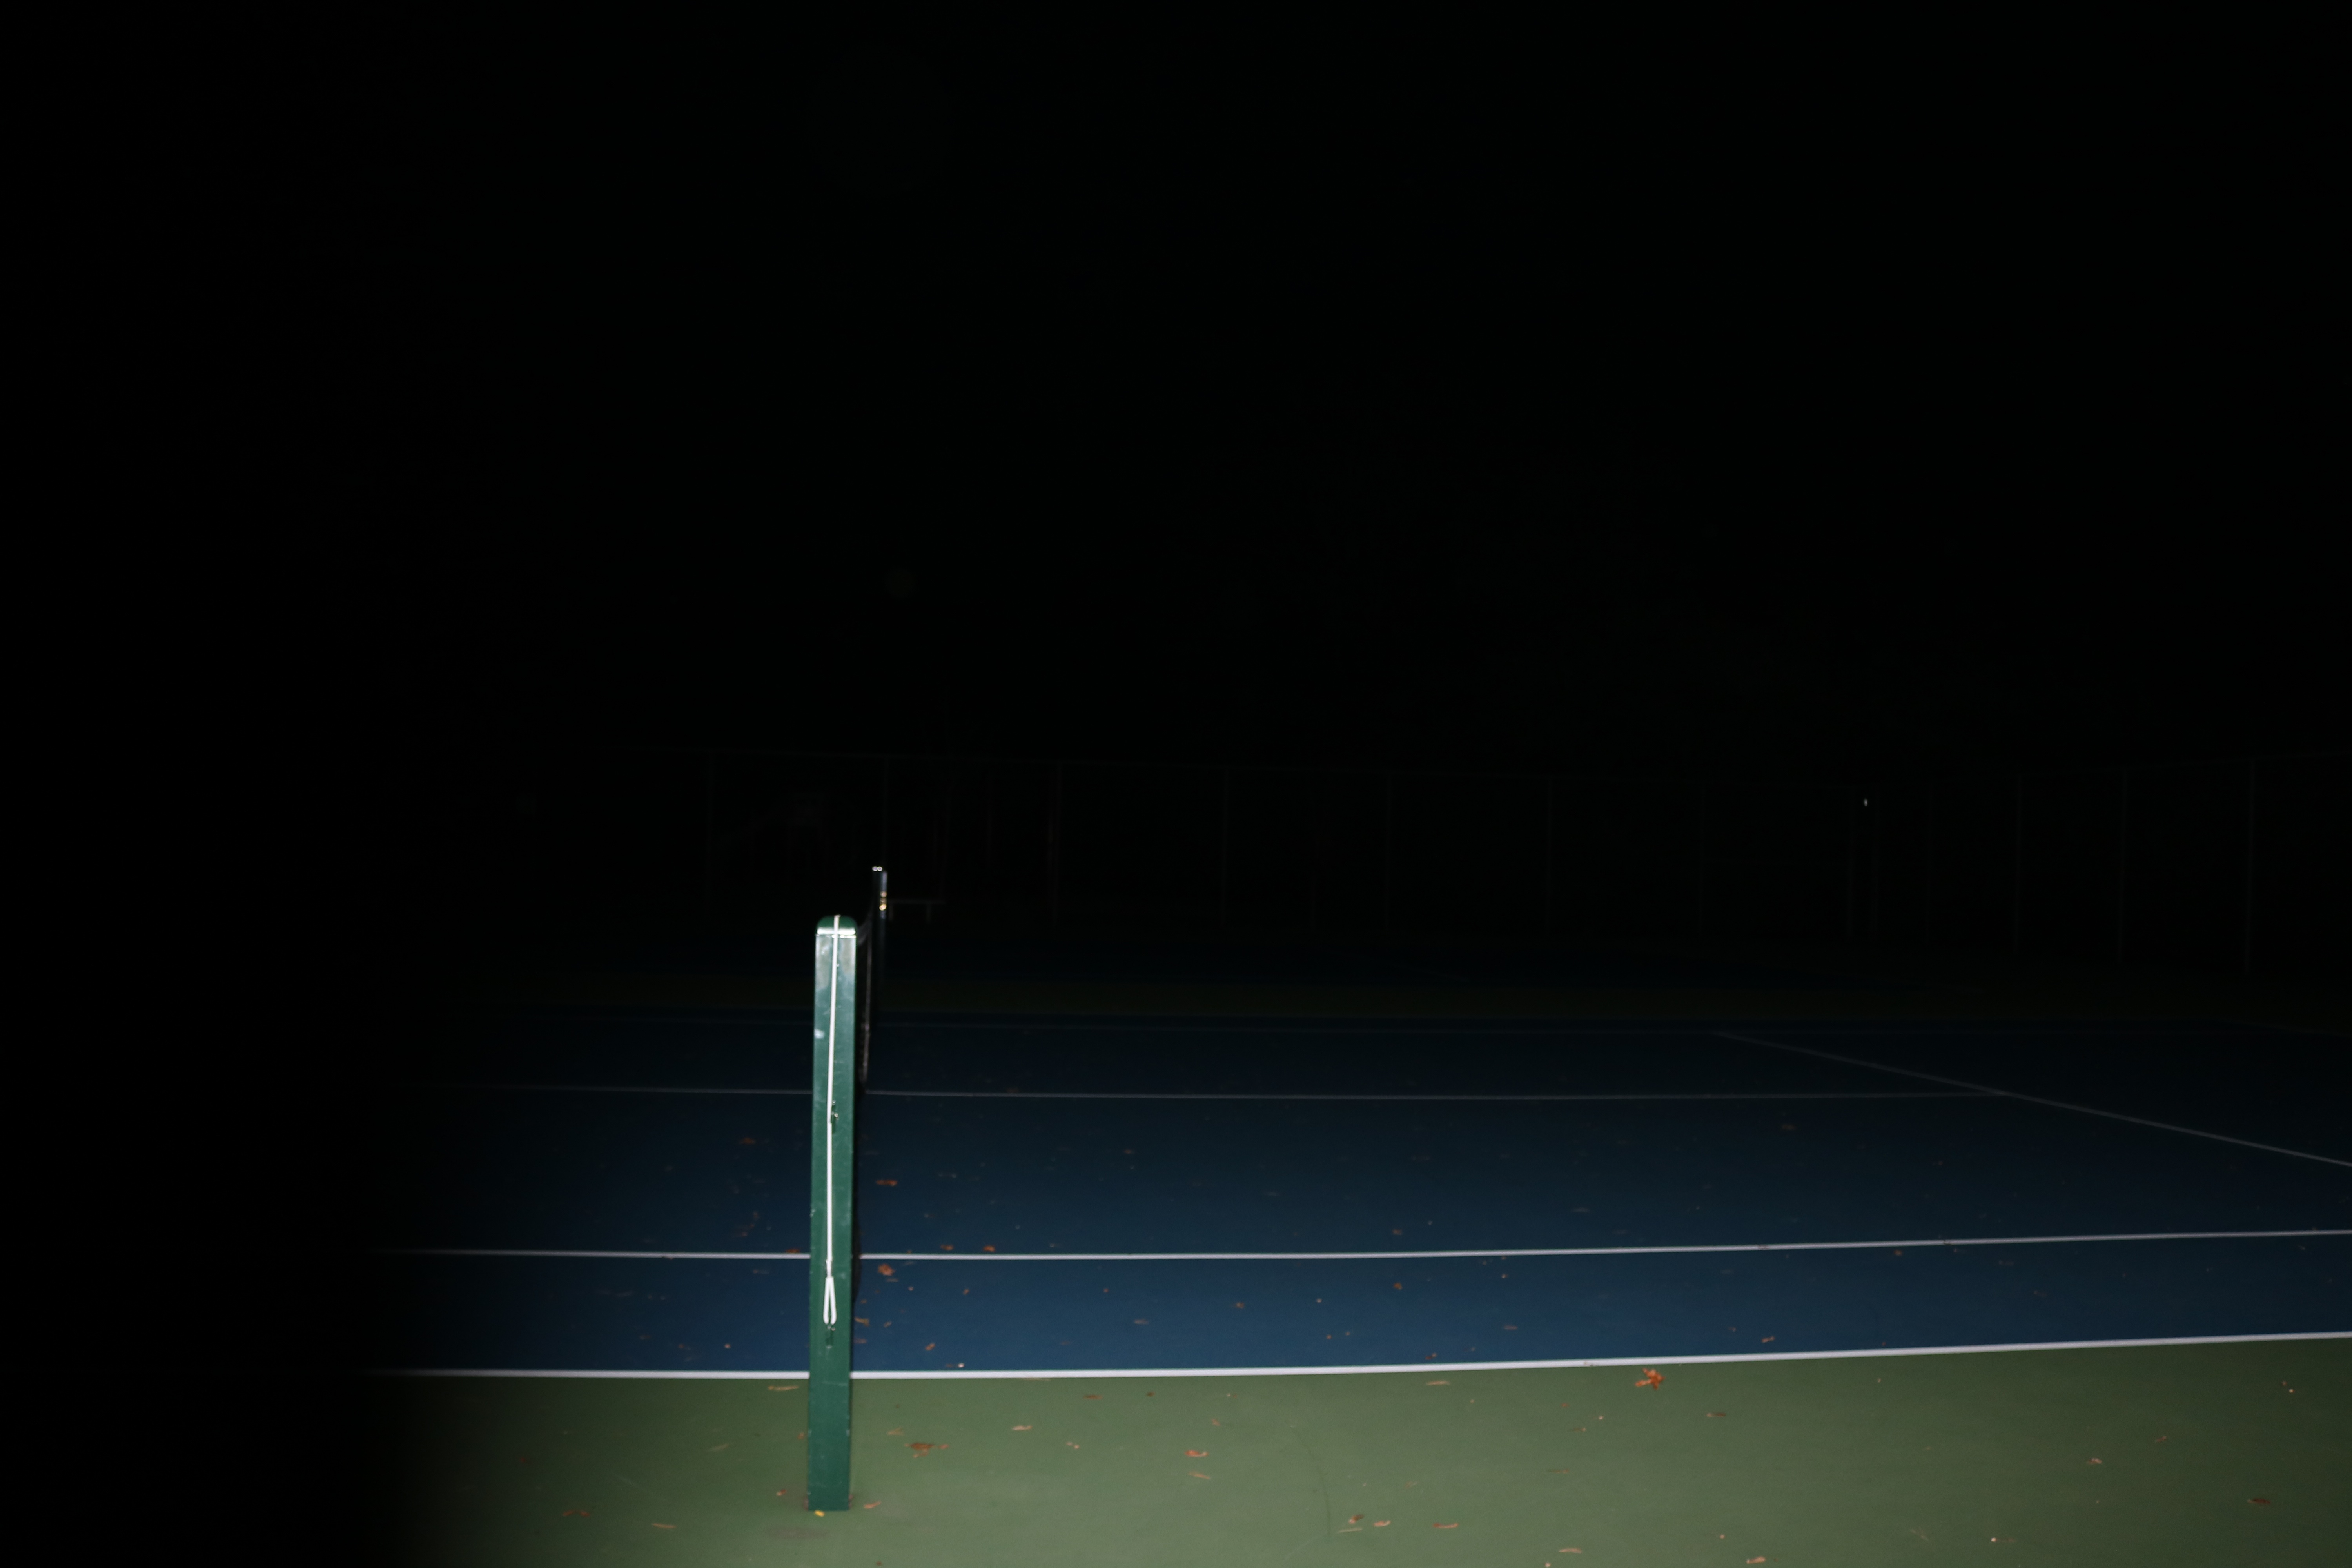
light, night, line, darkness, street light, lighting, shape